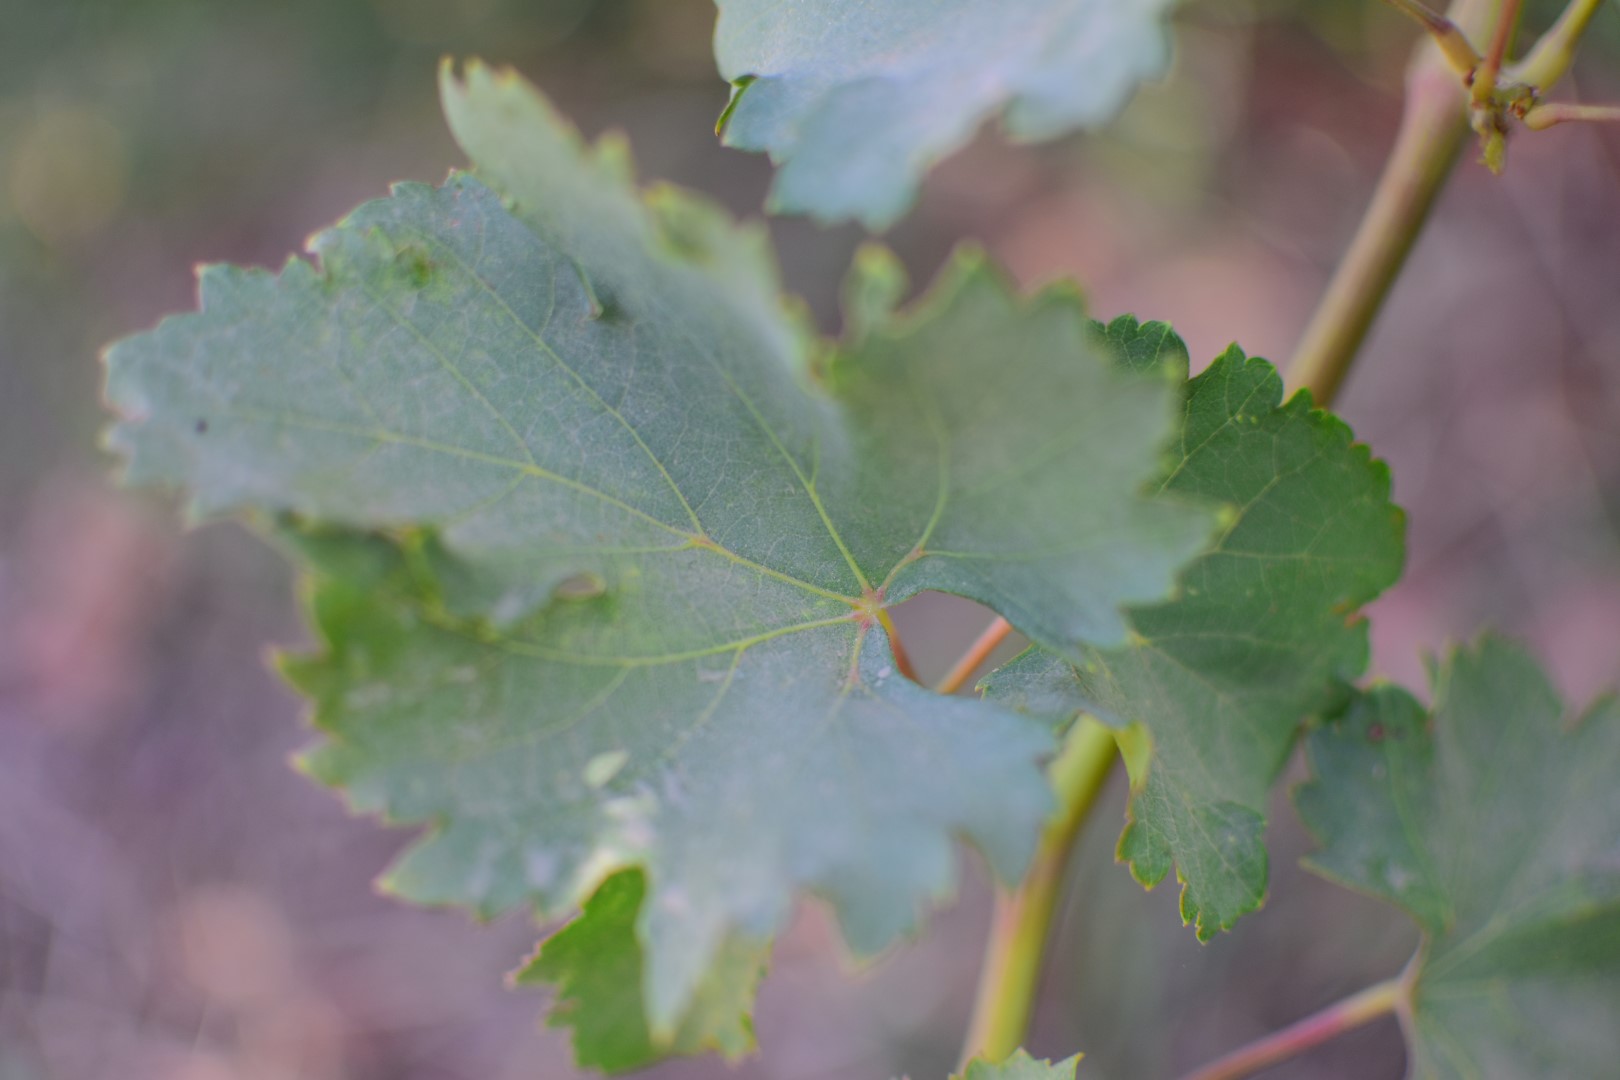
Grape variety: Frinsi